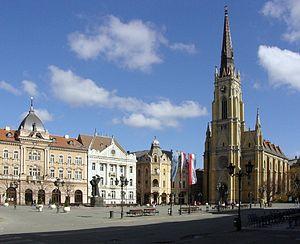
Cette page présente une liste des quartiers et des faubourgs de Novi Sad, en Serbie. Novi Sad est la capitale de la province autonome de Voïvodine et sa zone métropolitaine regroupe 341 625 habitants.
Les villes de Serbie sont définies par l'Institut de statistiques de la République de Serbie, qui répartit les localités en « localités urbaines »
Le Trg slobode, la « place de la Liberté », est situé à Novi Sad, la capitale de la province autonome de Voïvodine, en Serbie, dans le quartier central de Stari grad.